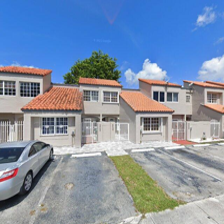
Label: streetView